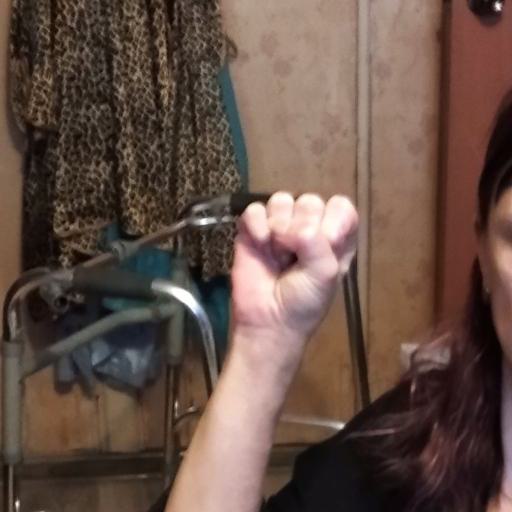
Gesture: fist